2011 Dublin Super Cup

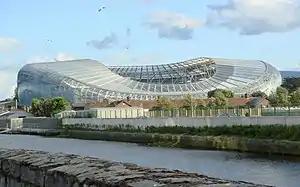
The Aviva Stadium where the Cup is hosted.

The format is a single table. Each team plays two matches. The four competitors accrue points as follows: